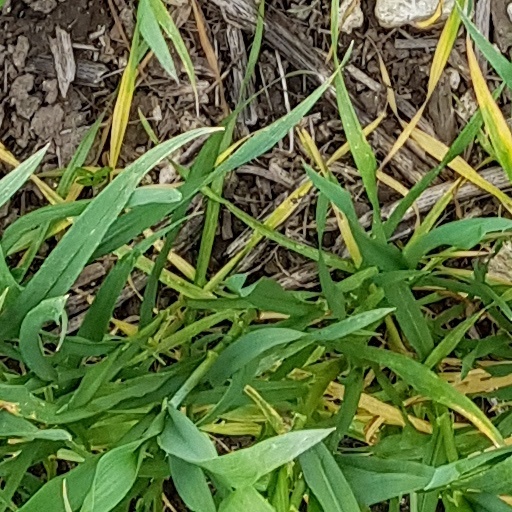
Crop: wheat